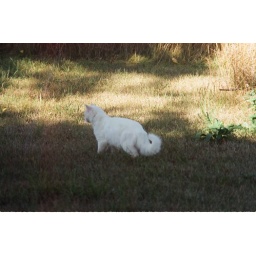
This cat was spotted stalking the rather large birds in the previous photos.